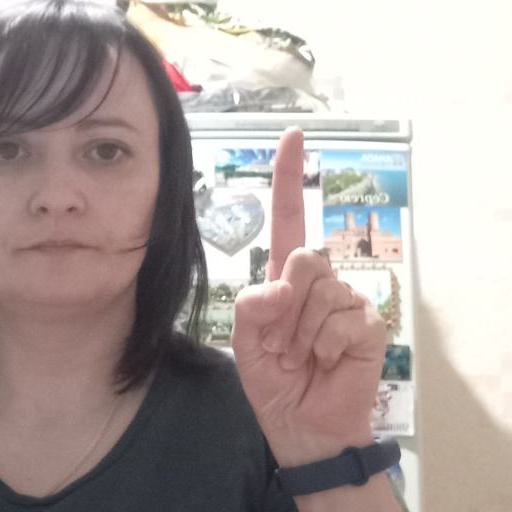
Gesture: one